Atlantic League (1914)

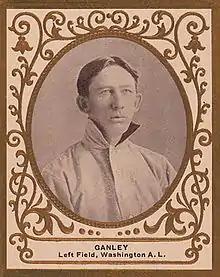
Bob Ganley was one of Perth Amboy's managers.

Each team was scheduled to play a 100-game season, however all teams played fewer games, due to weather cancellations or the overall condition of the league. The season started on May 20 and ended on September 7.